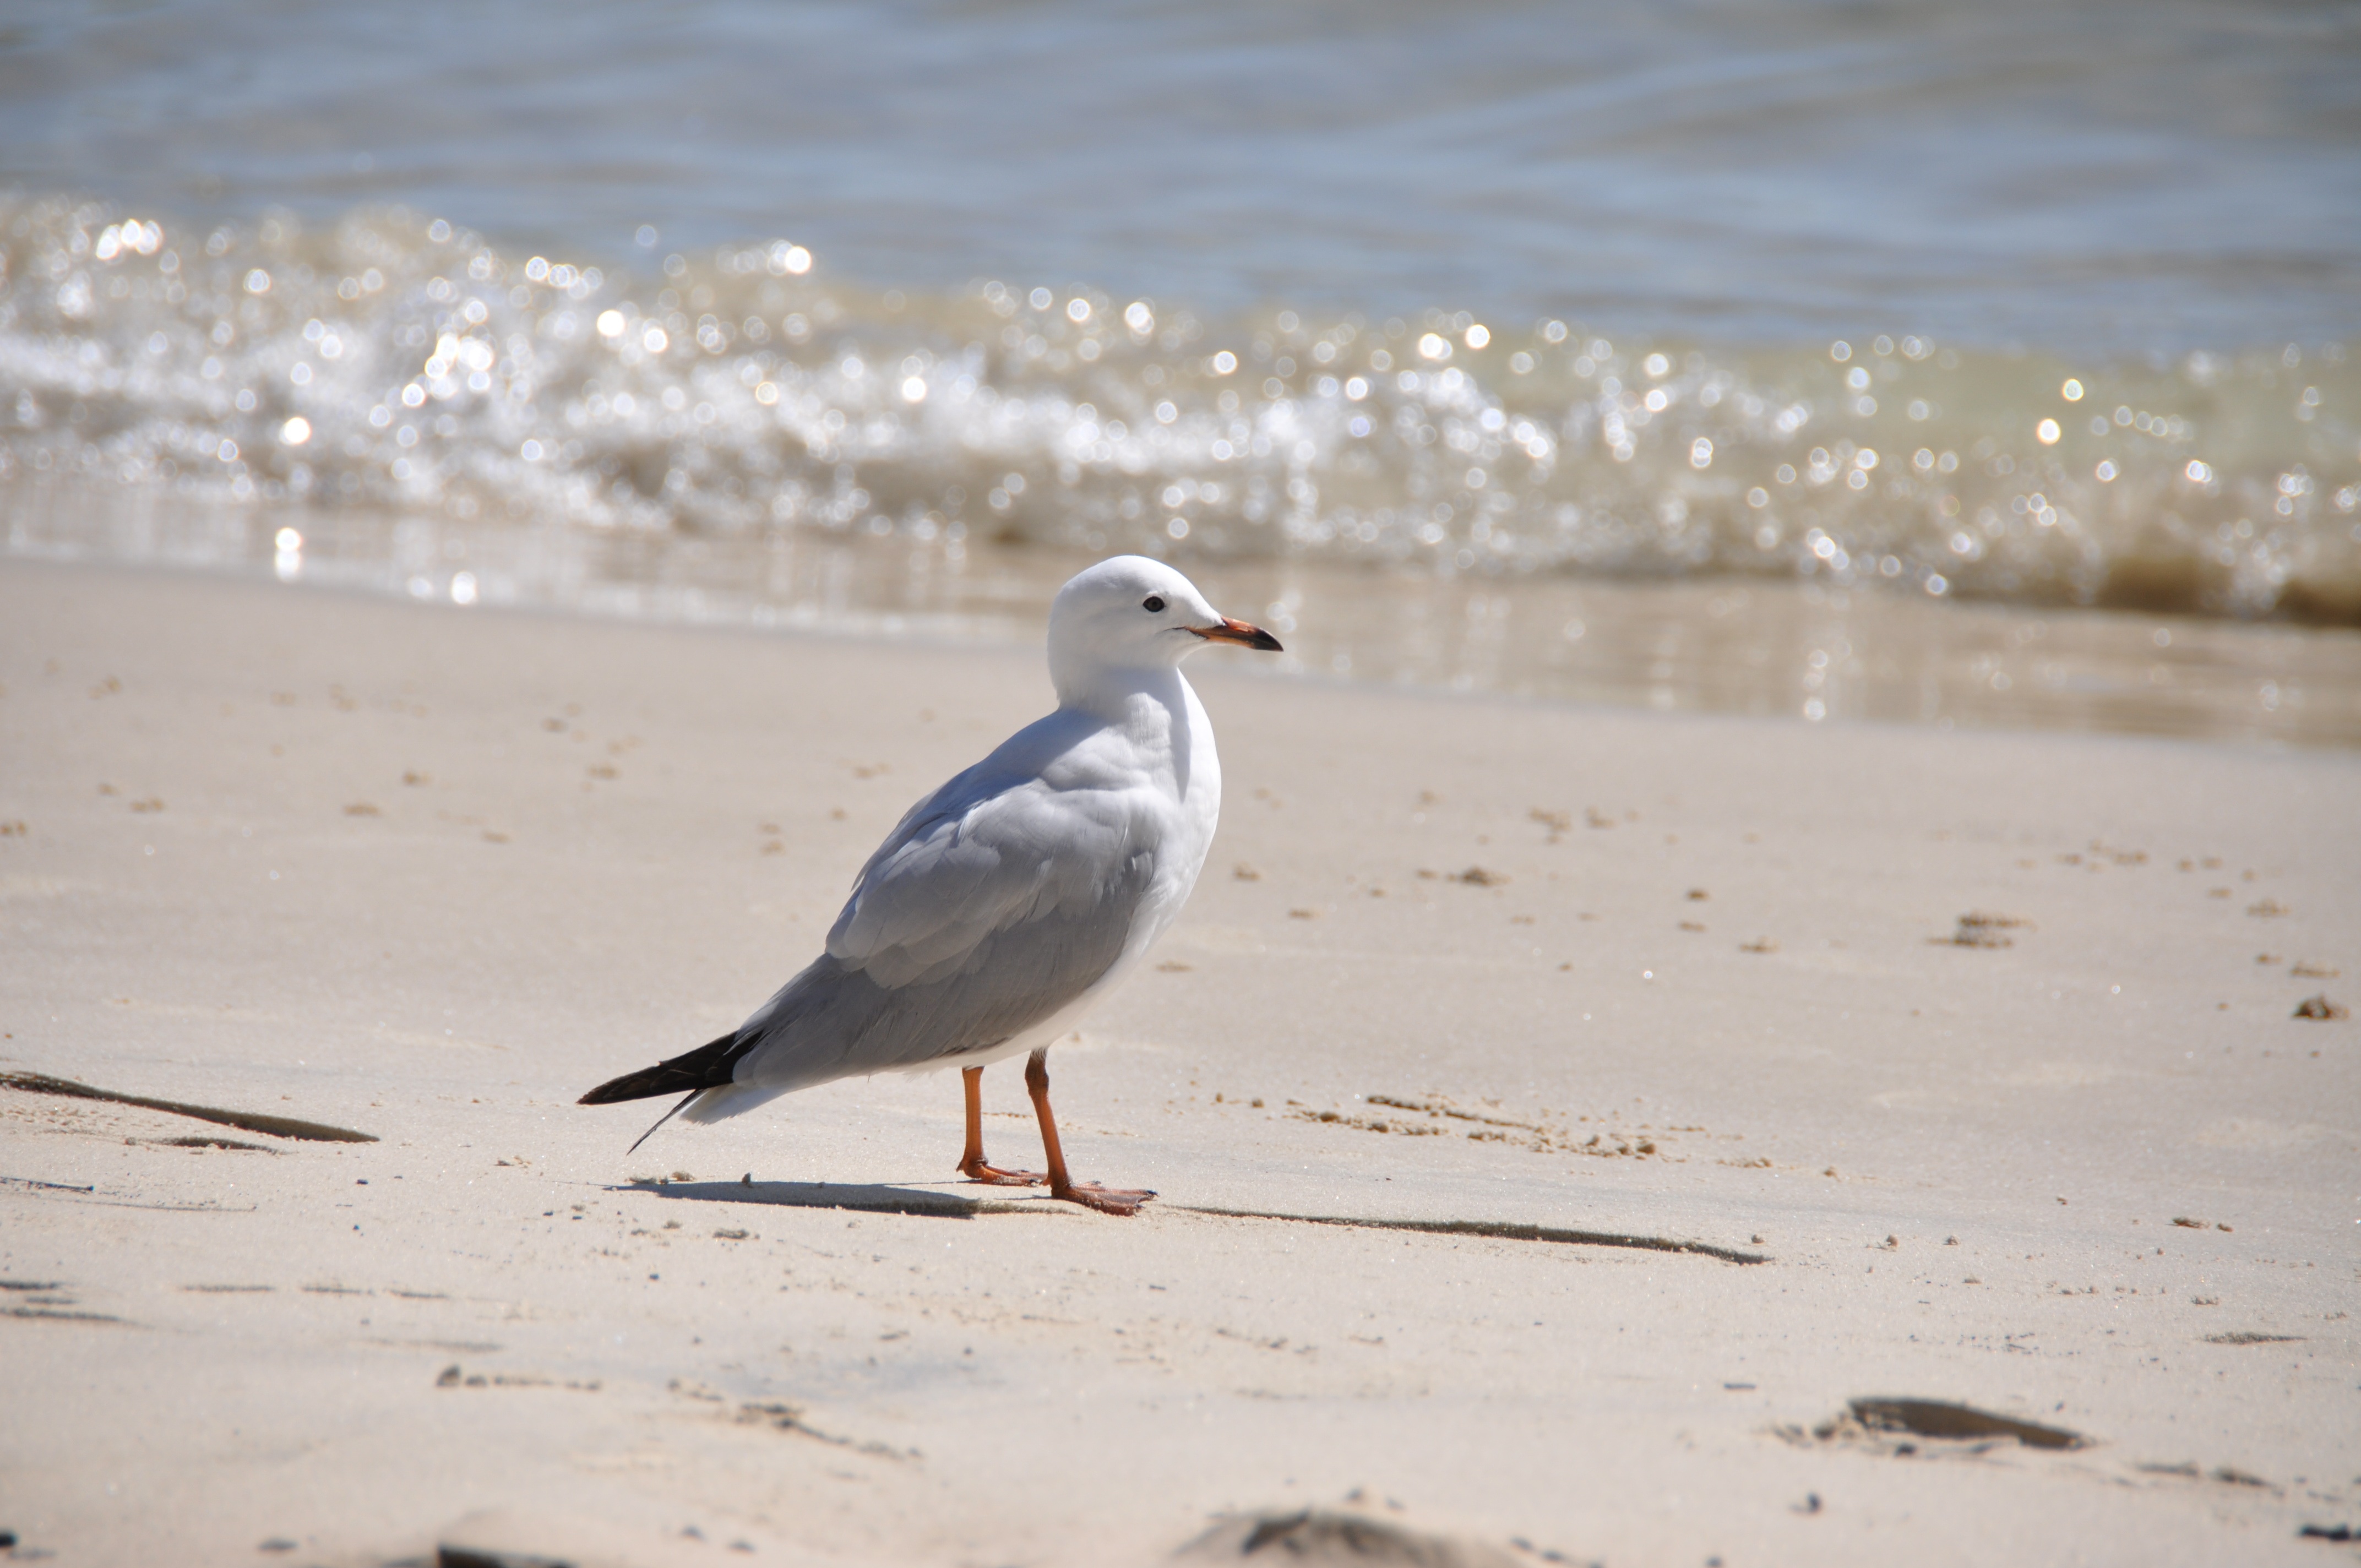
beach, sea, water, nature, sand, ocean, bird, white, seabird, seagull, wildlife, gull, fauna, vertebrate, shorebird, charadriiformes, european herring gull